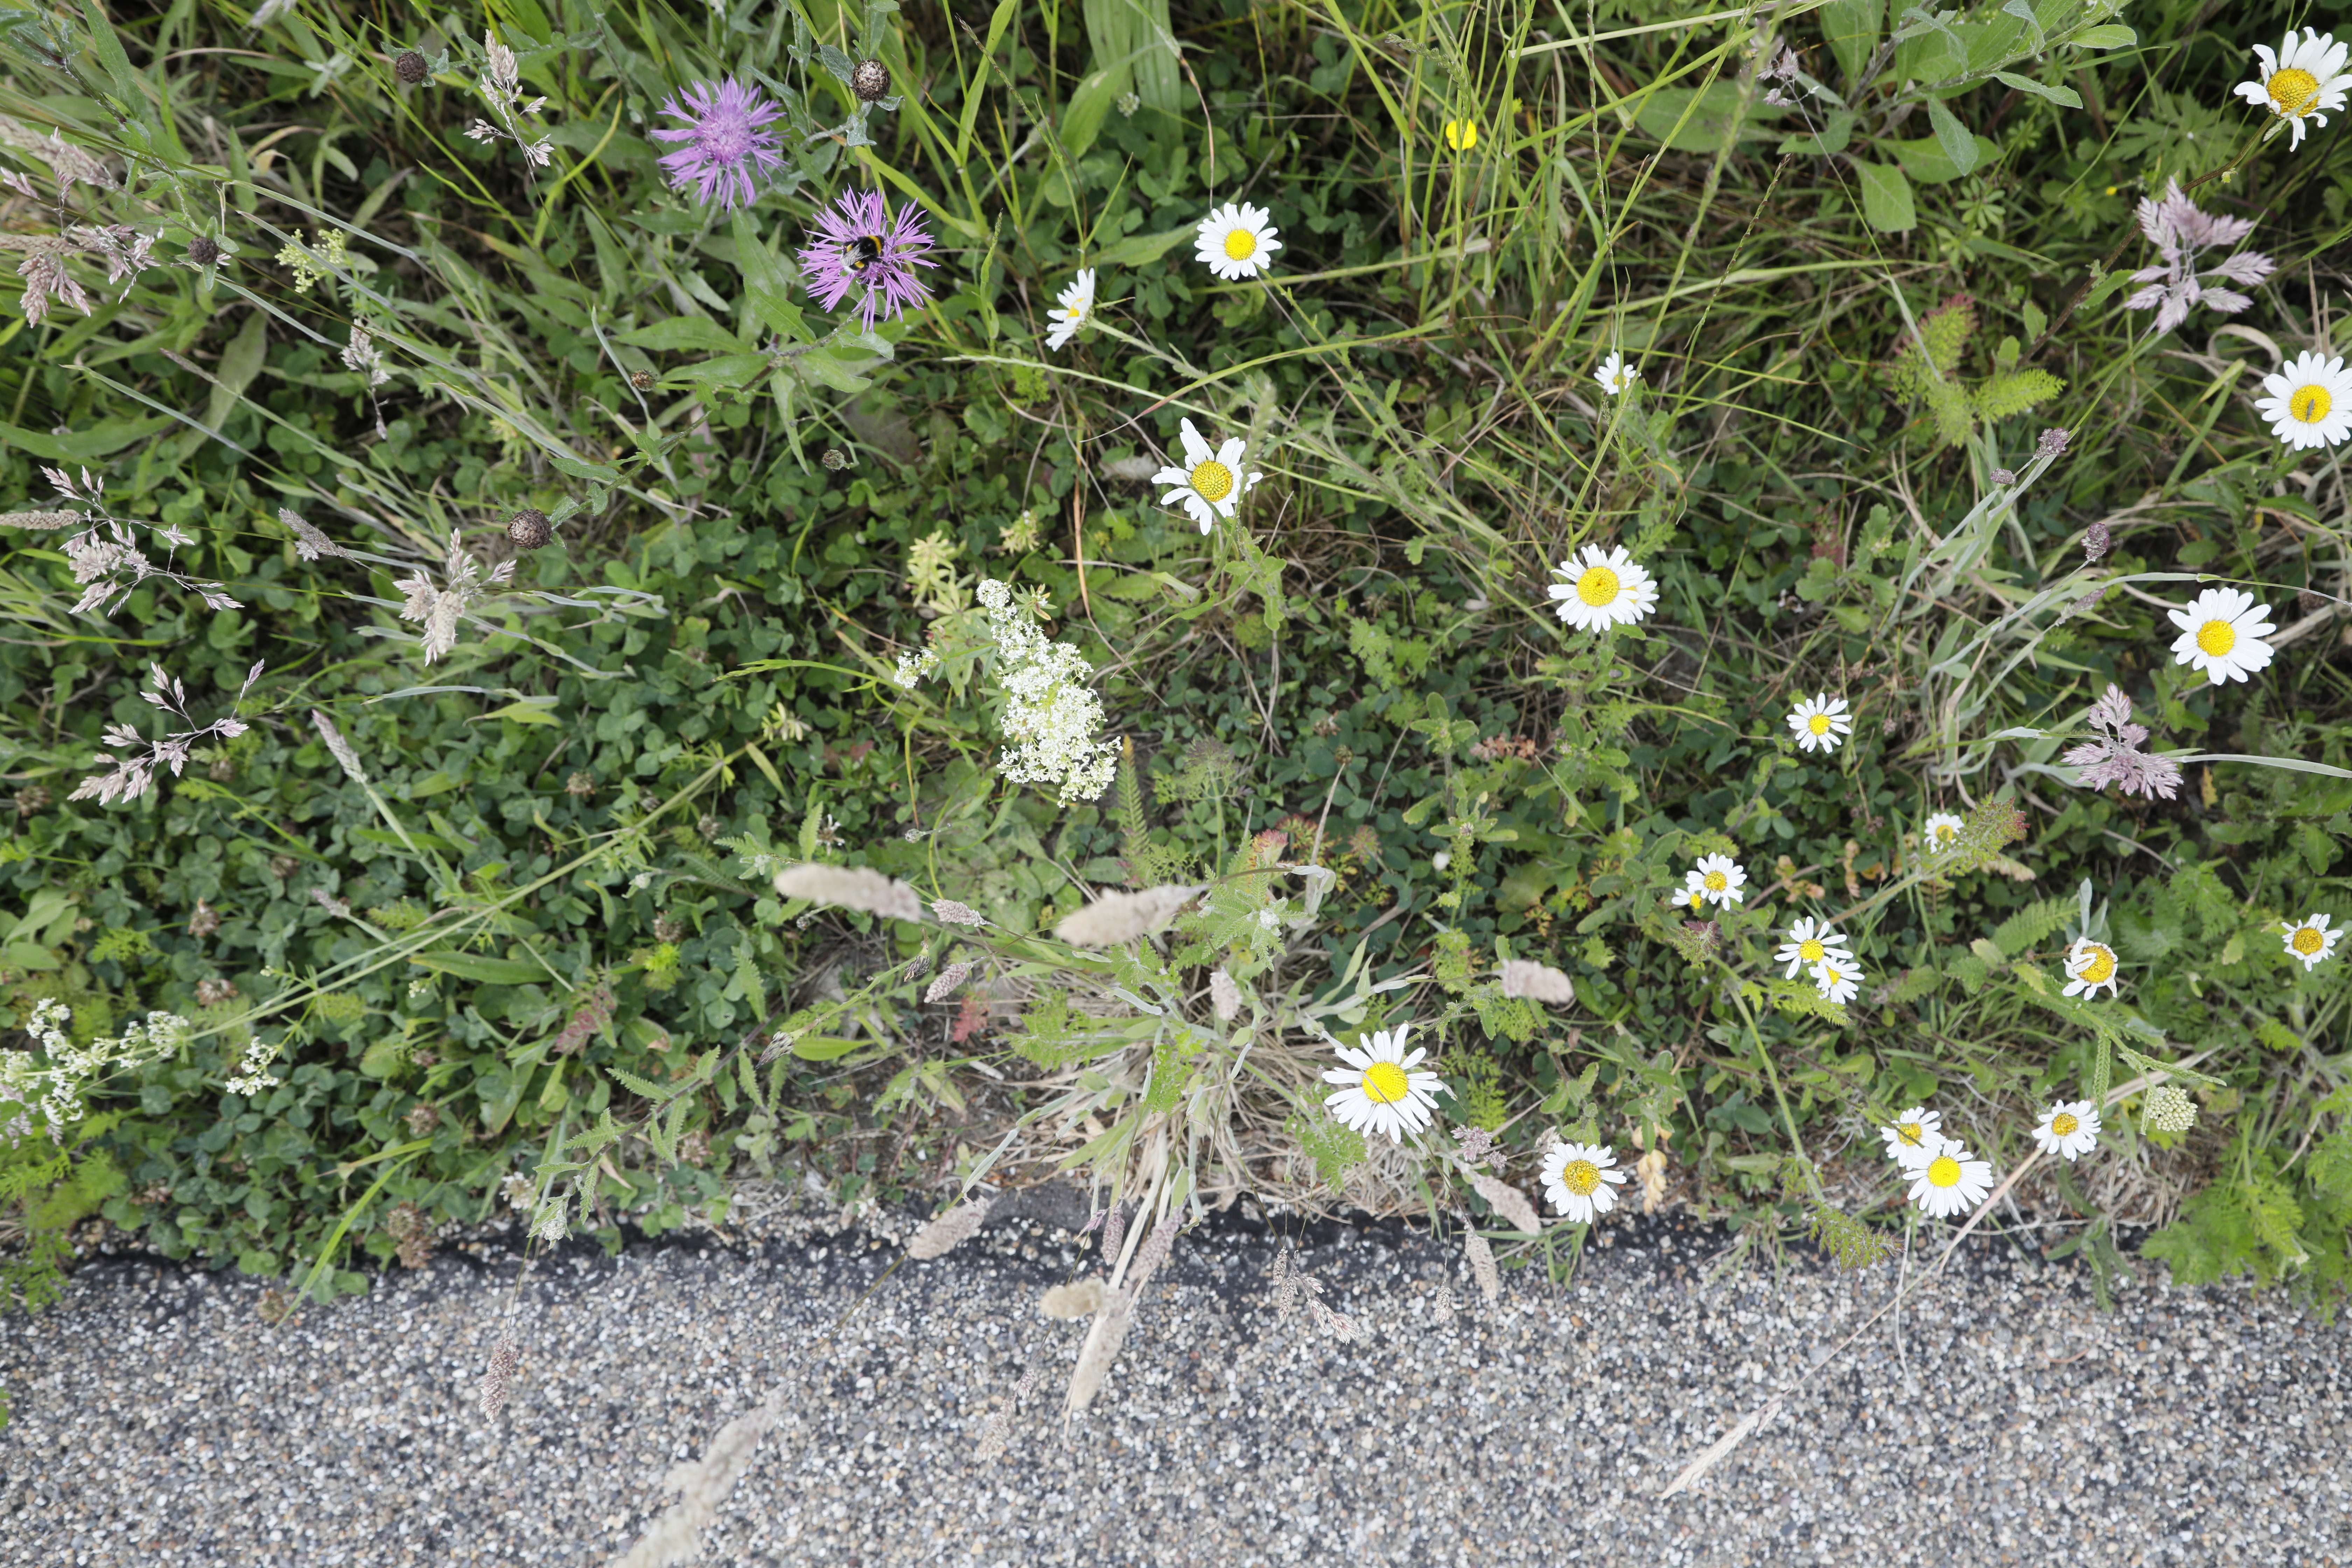
Plant species: Centaurea jacea, Leucanthemum vulgare